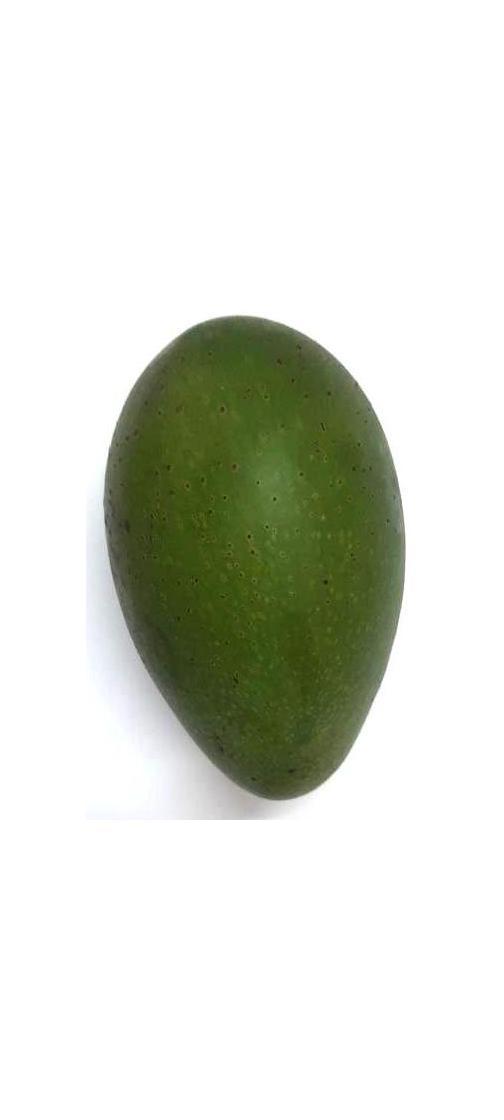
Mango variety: Ashshina Zhinuk